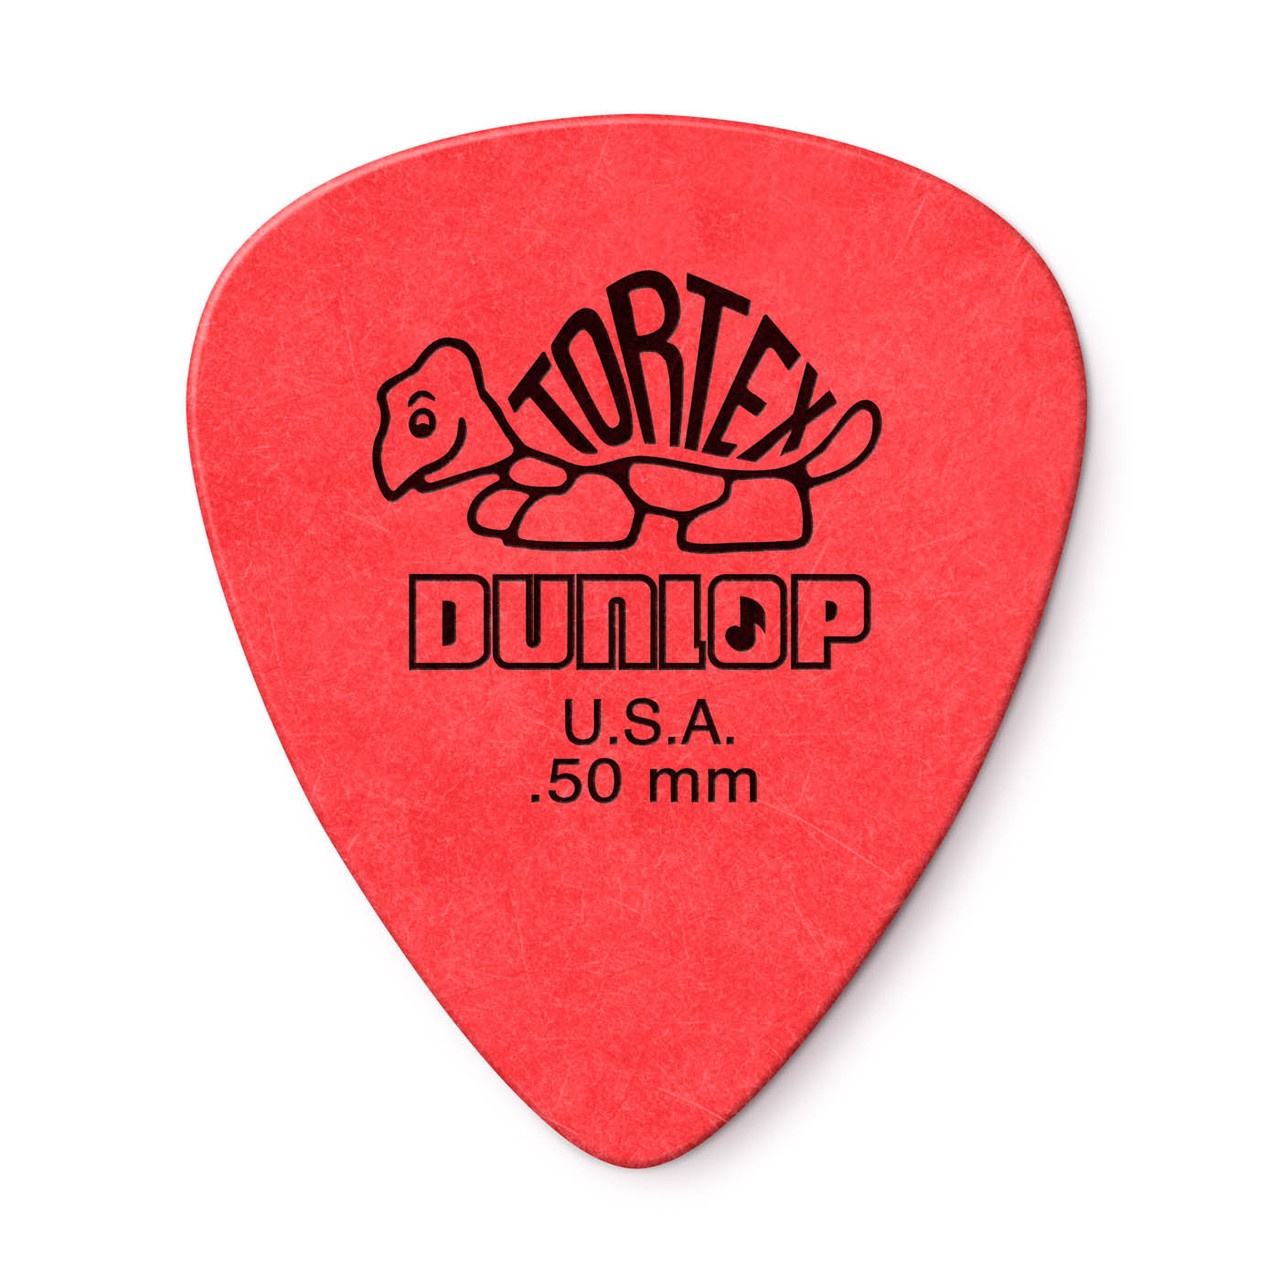
TORTEX® STANDARD PICK .50MM (12 Pack)
Tortex Picks are highly durable with great memory and just the right amount of flexibility for a snappy, fluid attack that's bright and crisp. Whether you're playing searing electric leads or strumming acoustic passages, the appeal of Tortex as a sonic paintbrush is universal.
Brand: JIM DUNLOP
Category: Arts & Entertainment > Hobbies & Creative Arts > Musical Instrument & Orchestra Accessories > String Instrument Accessories > Guitar Accessories > Guitar Picks